Self-build

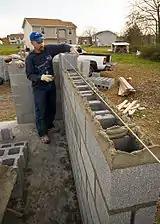
Self-build housing in Pennsylvania.

The main impediment to the UK self-build market is the shortage of building plots available to the self-builder, high land prices and the restrictive planning regime. in 2008 the National Self Build Association (NaSBA) was established to order to put pressure on relevant bodies, including the Government, to remedy this situation. The founding members of NaSBA are Bath and District Self Build Association, Build It magazine, BuildStore, Potton/Kingspan, Architecture Verte and Ecomotive.